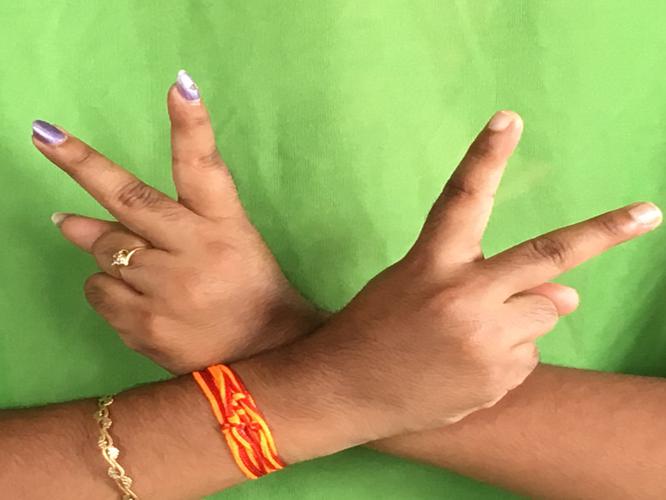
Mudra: Kartariswastika
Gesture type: double_hand